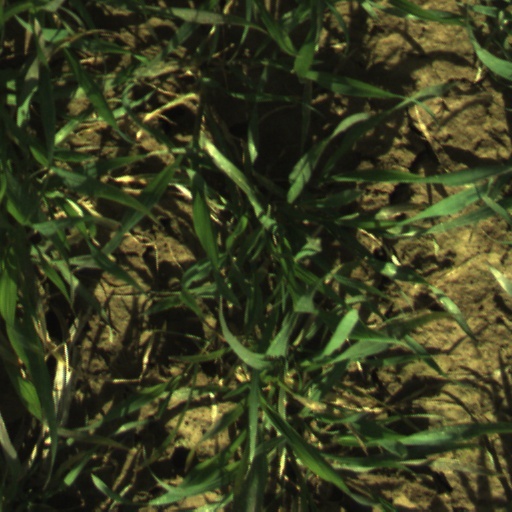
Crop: wheat